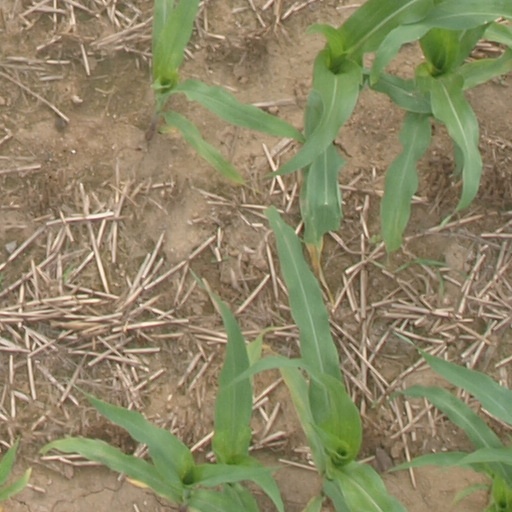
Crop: maize; corn